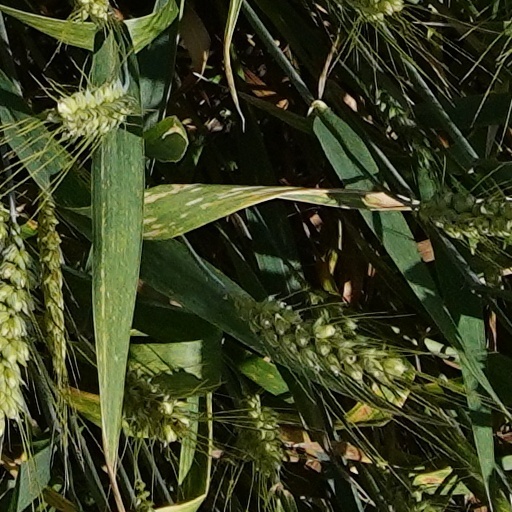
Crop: wheat